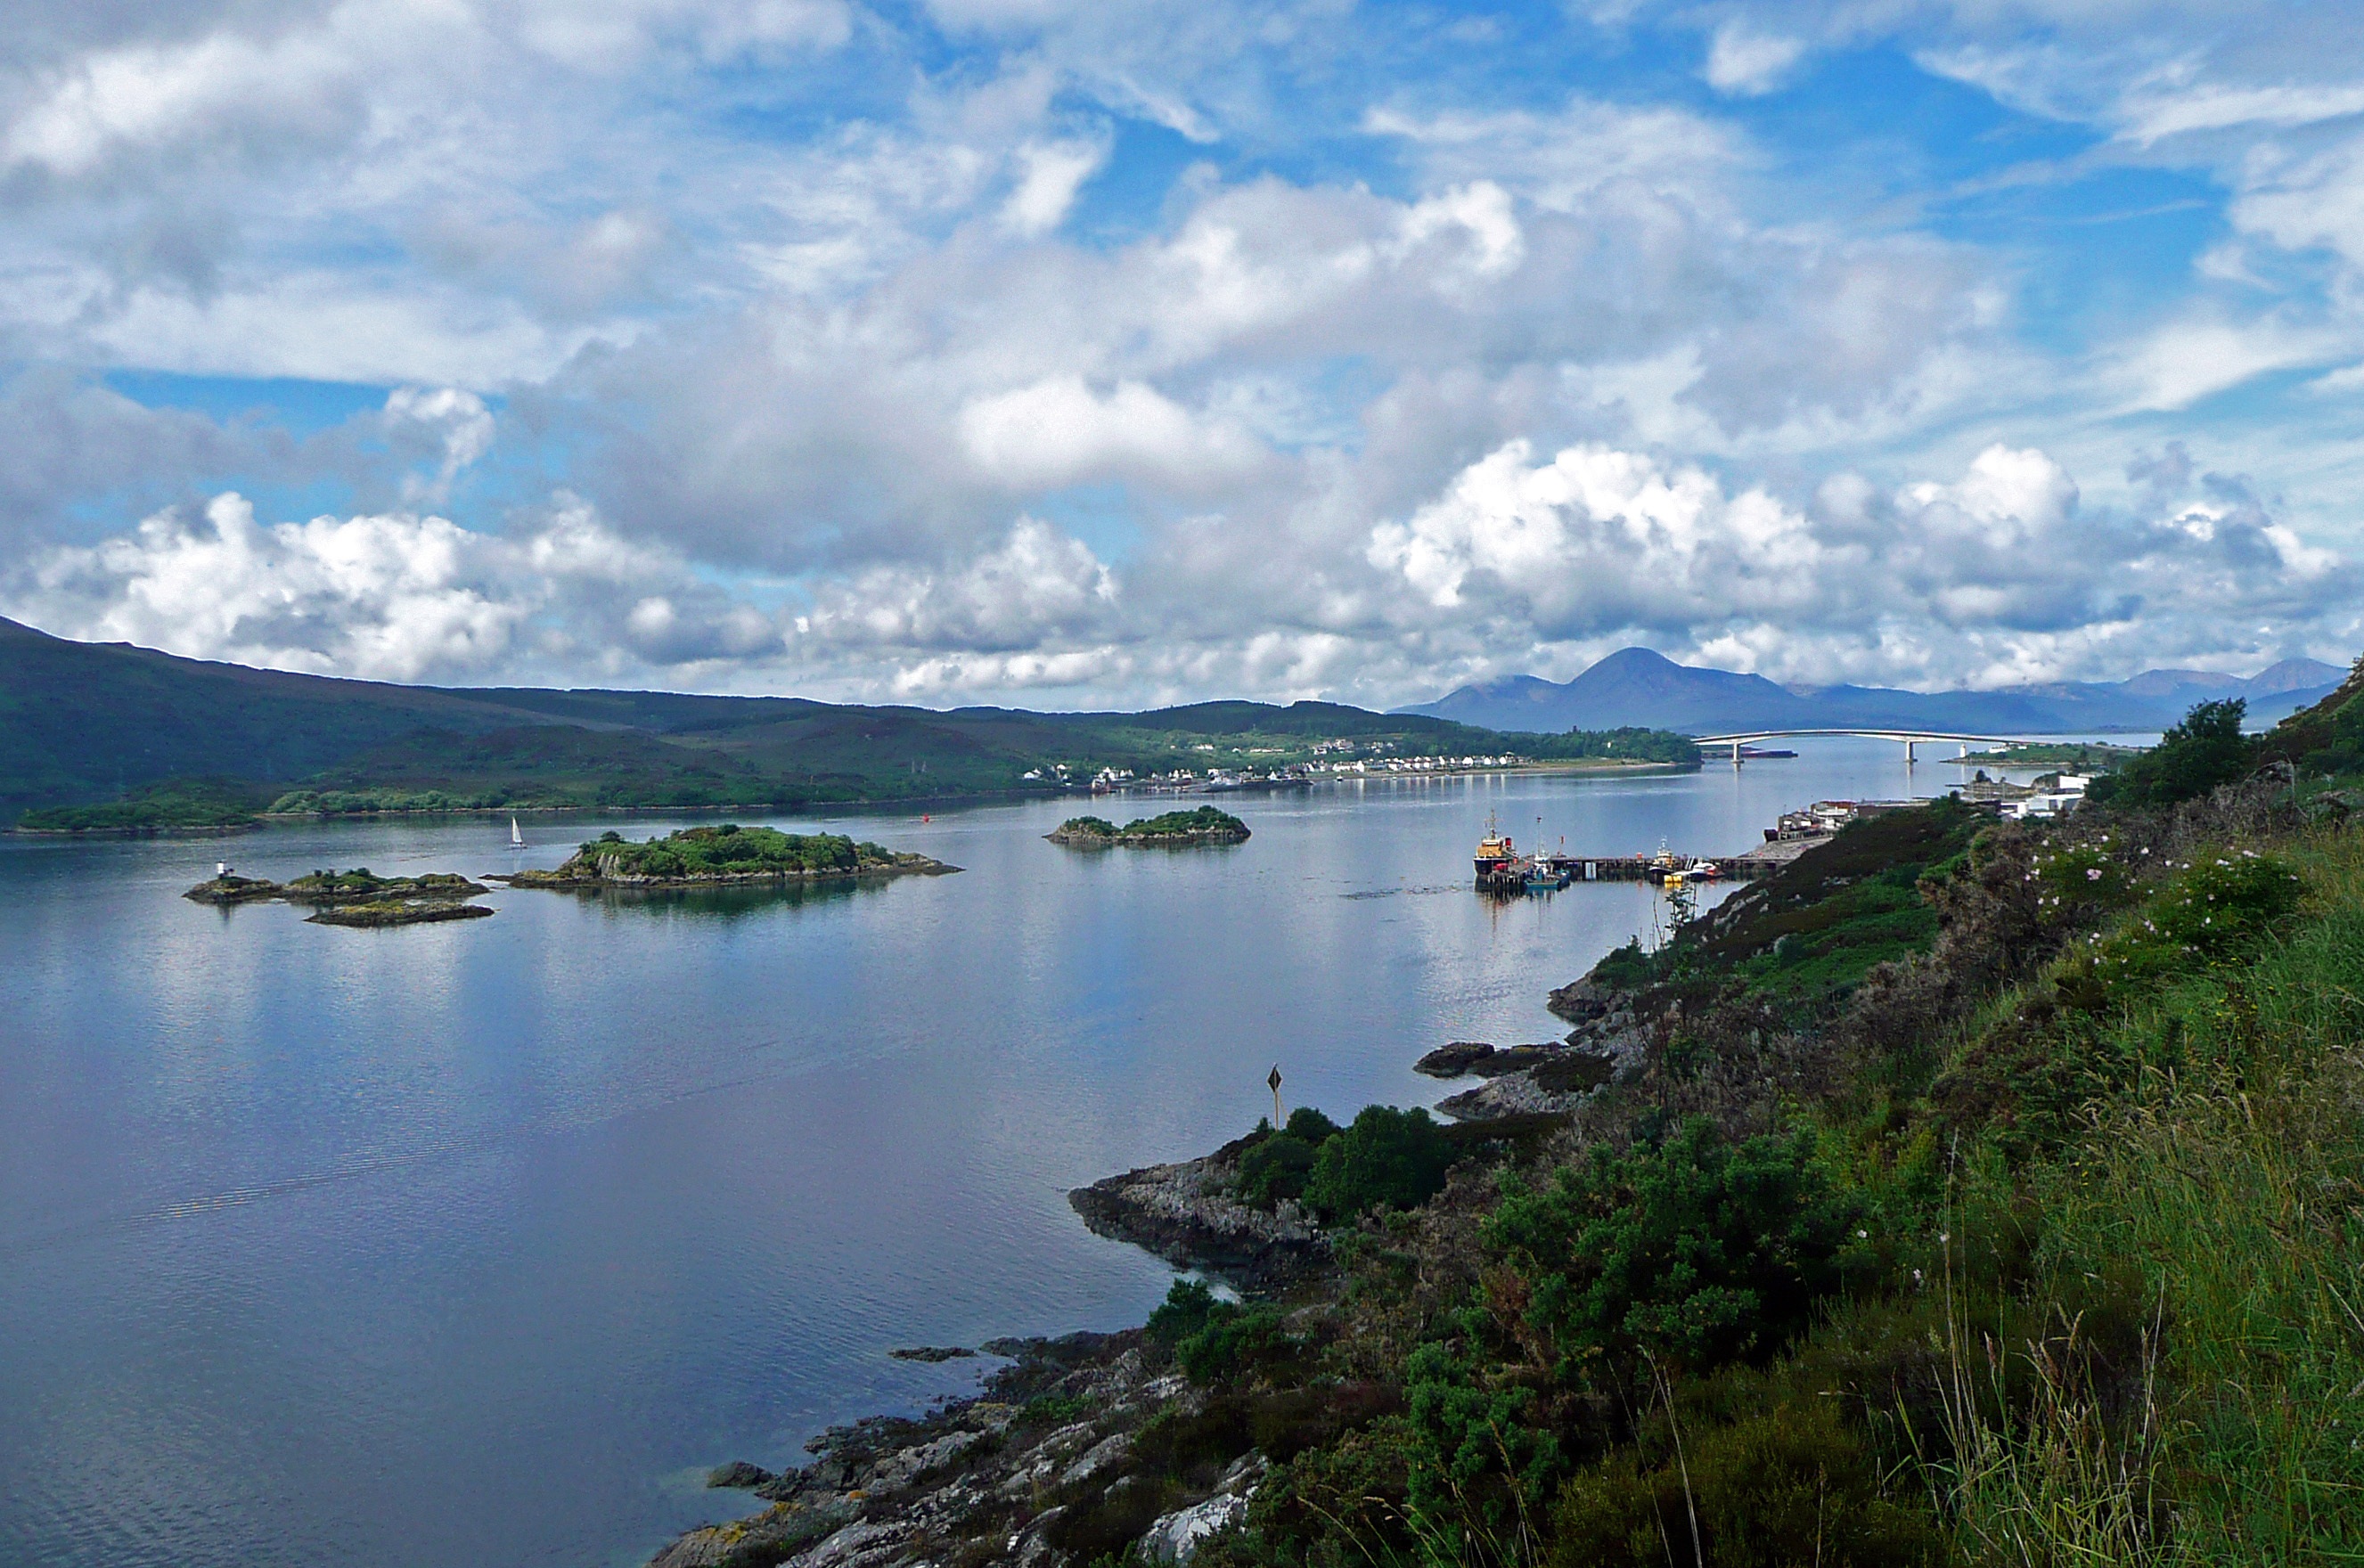
landscape, sea, coast, water, nature, ocean, mountain, cloud, shore, lake, mountain range, cliff, cove, reflection, bay, blue, fjord, reservoir, highland, terrain, body of water, scotland, islands, loch, waters, atmospheric, clouded sky, landform, geographical feature